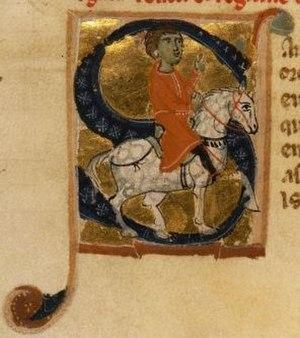
Raimbaut de Vaqueiras est un troubadour provençal. Originaire de Vacqueyras entre Carpentras et Orange, « Raimbaut était le fils d'un pauvre chevalier de Provence du château de Vaqueiras ; son père avait nom Peiror et il passait pour fou ».
L'histoire de la littérature béarnaise et gasconne fait partie de celle de la littérature occitane, mais s'en distingue du fait des spécificités historiques, linguistiques et politiques du Béarn et des divers pays gascons.
L'histoire de la littérature provençale fait partie de la littérature occitane et comprend l'ensemble des œuvres écrites en langue d'oc par des auteurs liés à la Provence ou employant le provençal.